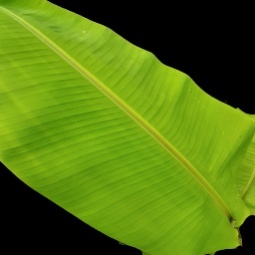
Label: Zinc